Junkun

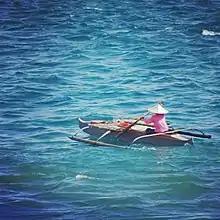
A Sama-Bajau junkun from Zamboanga City, Mindanao

Junkun, is a type of small dugout canoe of the Sama-Bajau people of the Philippines. They are usually made from a single log, though a single plank can be added to the sides, and longer boats can include ribs that support a deck made of planks. They are around long. They have knob-like protrusions on the tip of the prow and the stern, which also sweep upwards from the waterline. They are sometimes equipped with double outriggers. They are used for fishing and short-distance travel.